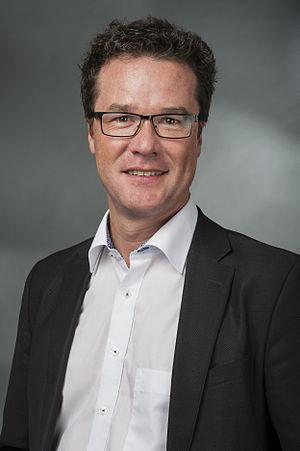
L'Assemblée parlementaire franco-allemande est une institution binationale entre la France et l'Allemagne. L’Assemblée est chargée de veiller à la mise en œuvre des dispositions du traité d'Aix-la-Chapelle, d'élaborer des propositions notamment sur les enjeux transfrontaliers, et de promouvoir la mise en œuvre conjointe des directives de l’Union européenne.